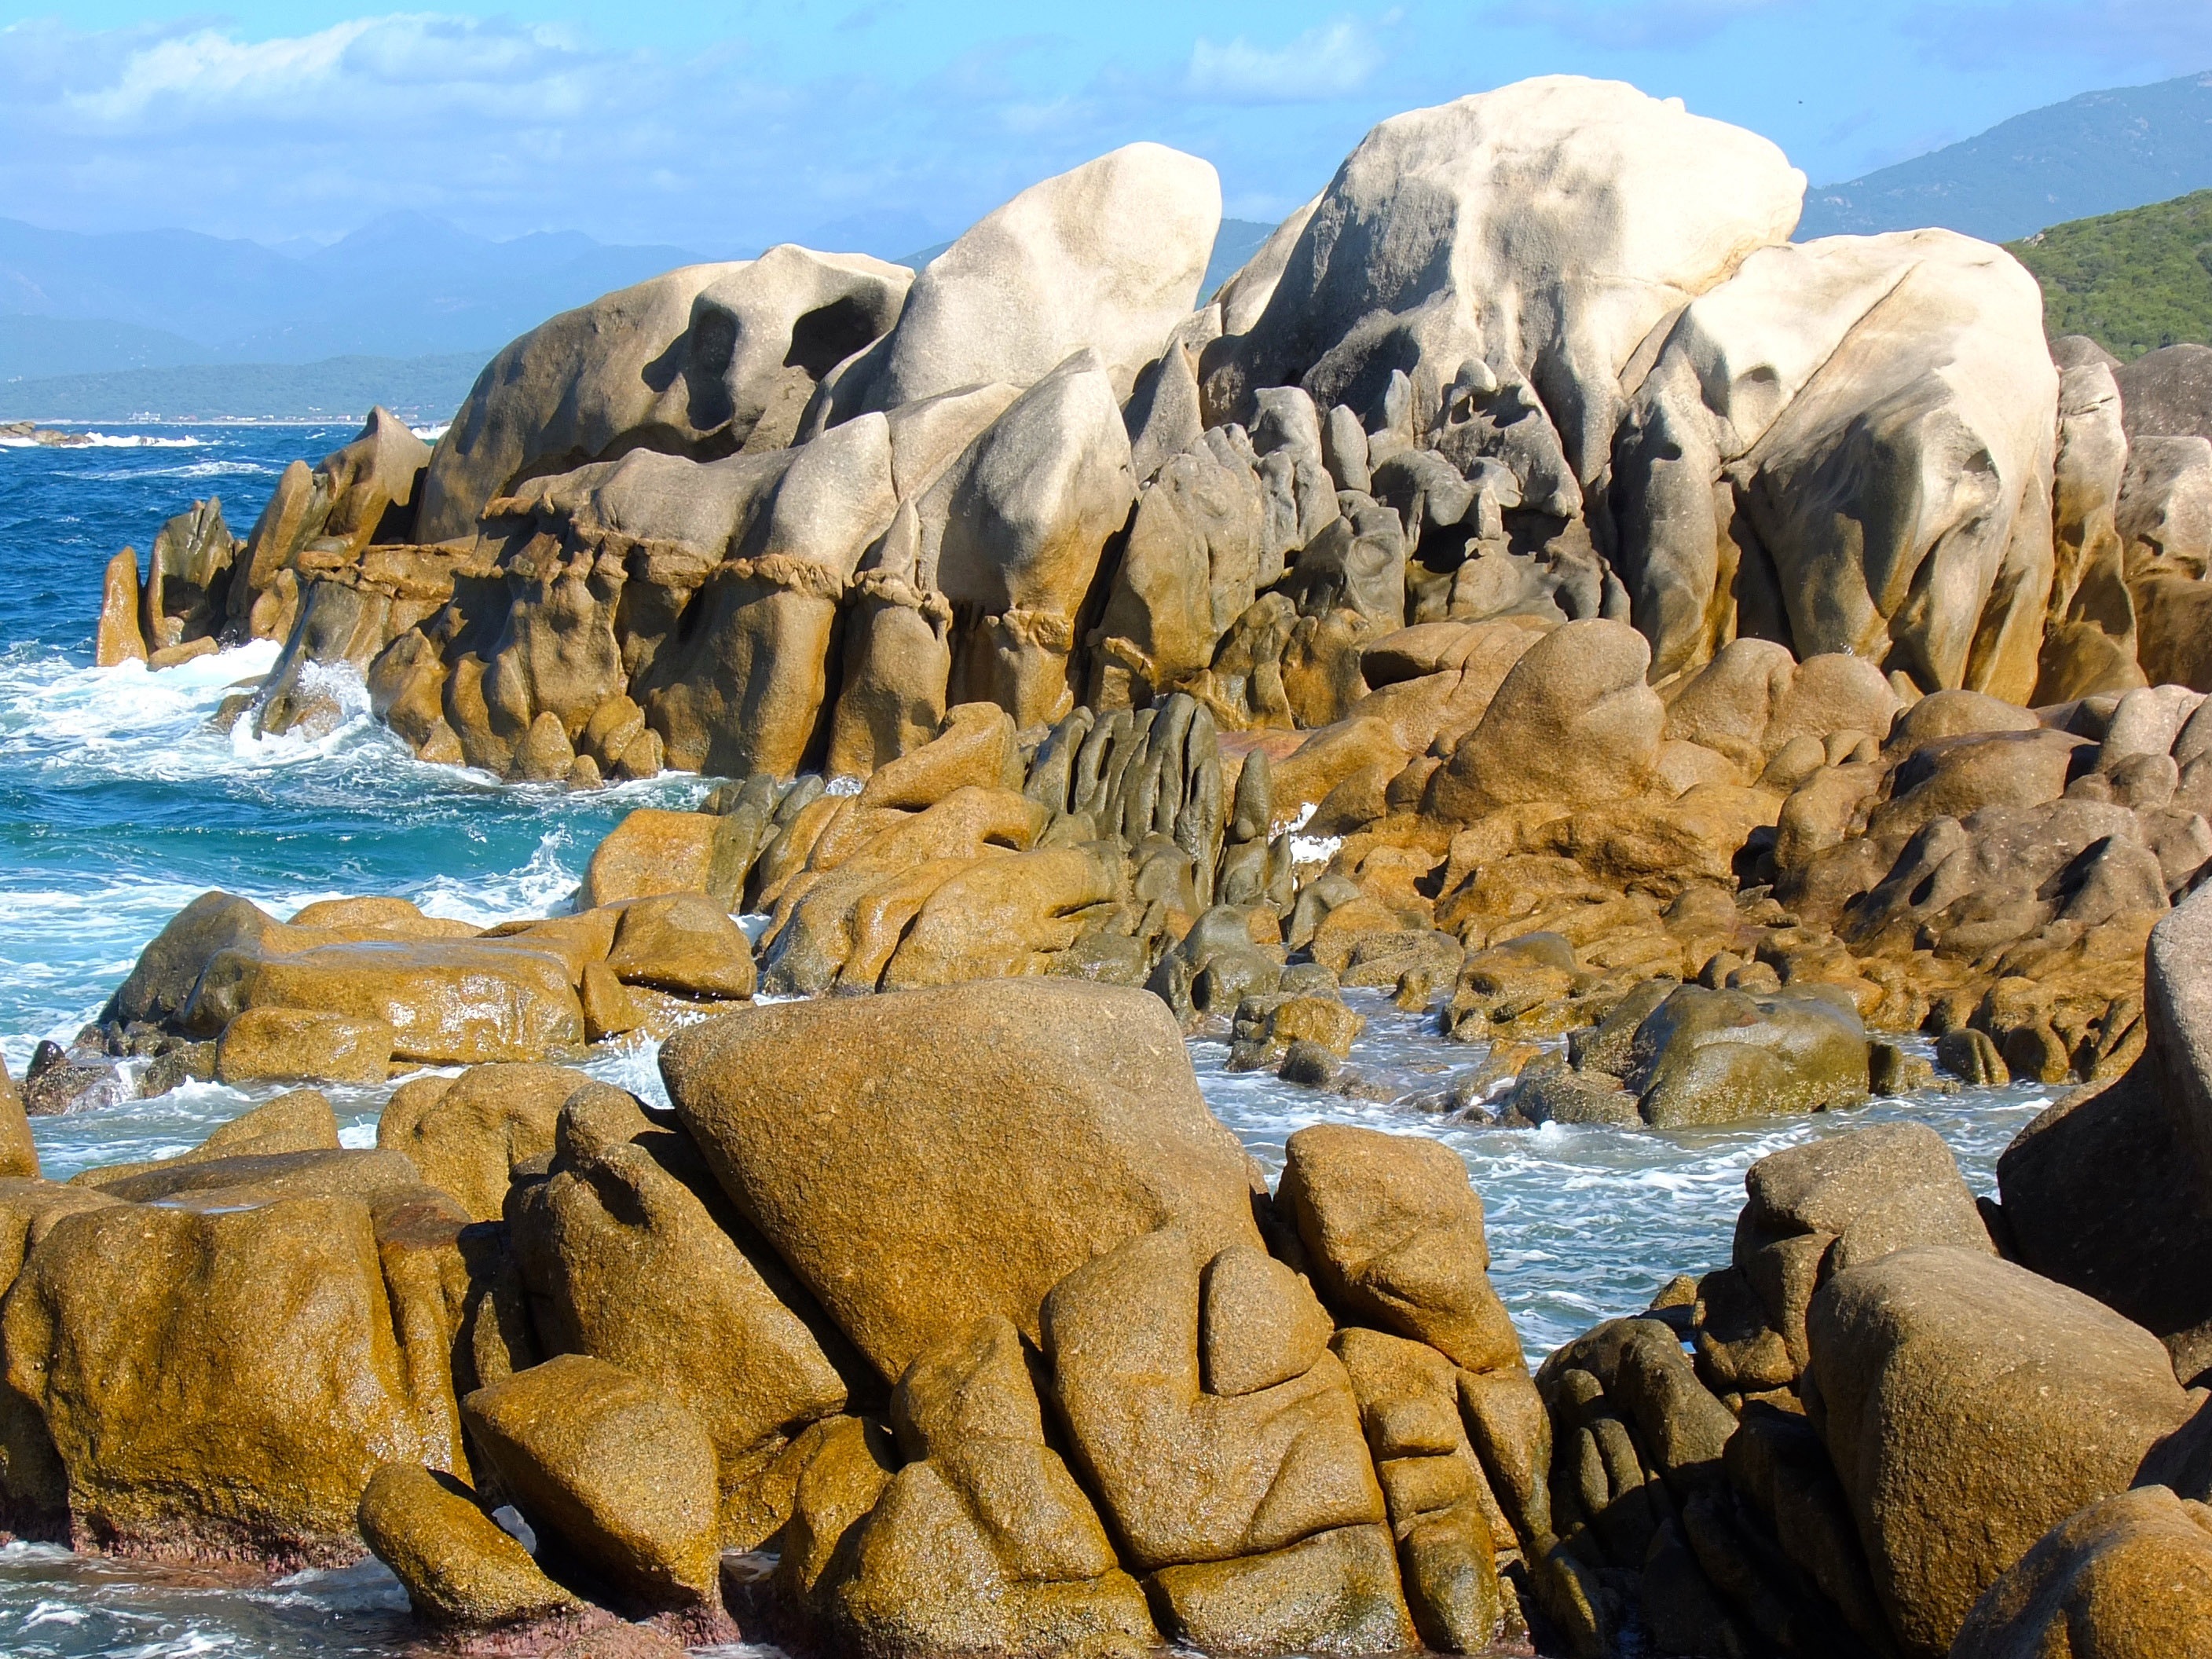
landscape, sea, coast, rock, formation, cliff, terrain, material, stones, geology, badlands, boulder, corsica, cape, wadi